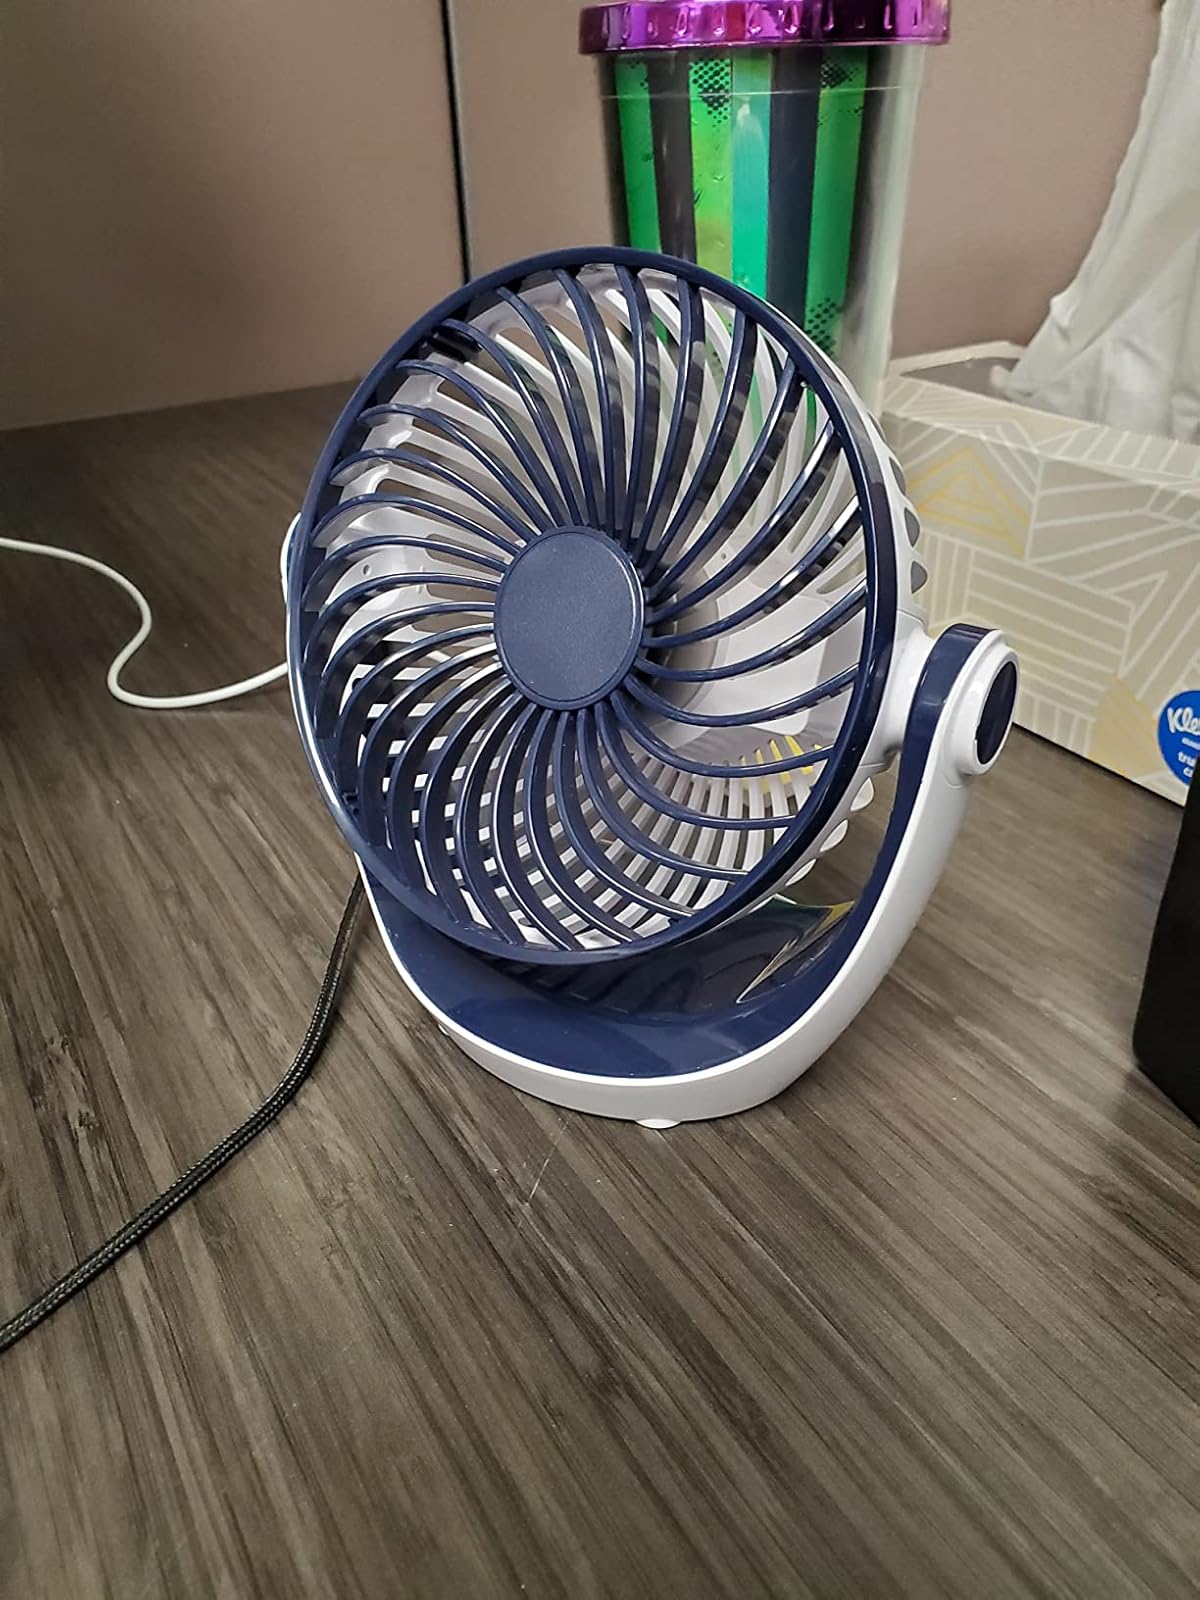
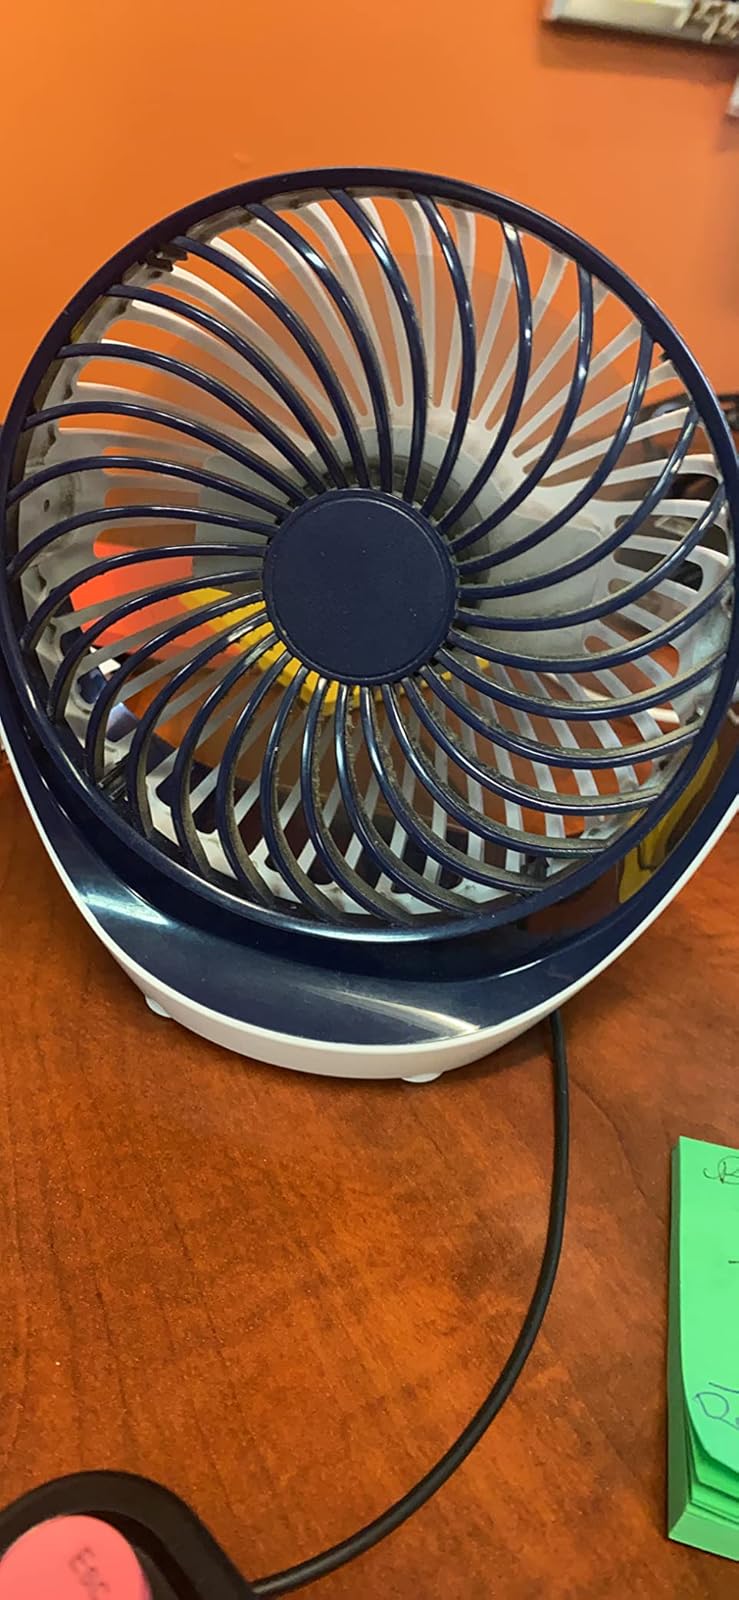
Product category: fan
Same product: yes